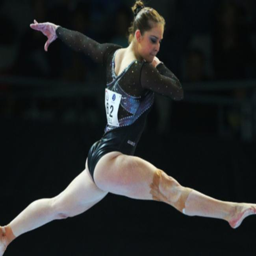
a city competes in may .